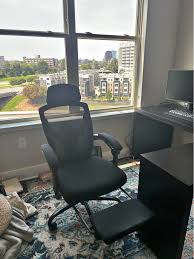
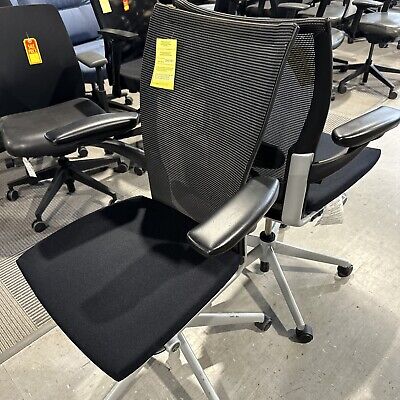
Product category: items_chair
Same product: no